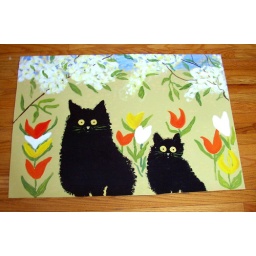
two black cats surrounded by tulips and blossoms. This is painted on a vinyl floor cloth.